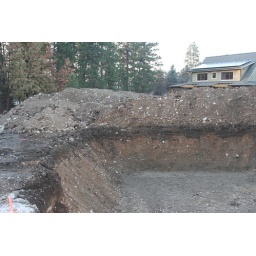
The first step in building the new home. Here's the beginning of the new house